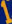
Number: 1